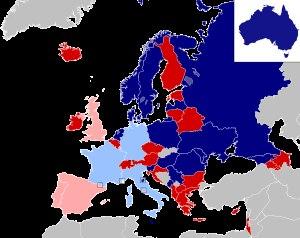
Le Concours Eurovision de la chanson 2018 est la 63ᵉ édition du Concours et a lieu à Lisbonne au Portugal, à la suite de la victoire de Salvador Sobral au Concours 2017, avec la chanson Amar pelos dois. C'est la première fois que le pays accueille le Concours, cinquante-quatre ans après sa première participation. Les demi-finales ont eu lieu les 8 et 10 mai 2018, et la finale se déroule le 12 mai 2018. Quarante-trois pays participent à cette édition, dont le slogan est All Aboard!.